Ryan's Daughter

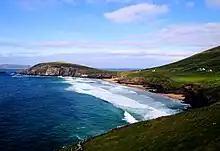
The beach between Slea Head and Dunmore Head on the Dingle Peninsula in County Kerry, Ireland, a location where scenes for "Ryan's Daughter" were filmed.

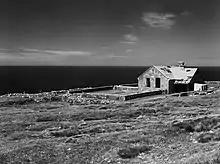
Schoolhouse "Ryan's Daughter", 1986

Principal photography for "Ryan's Daughter" commenced in the spring of 1969 on the Dingle Peninsula in County Kerry, Ireland. The region's rugged coastline and remote villages provided an authentic backdrop for the film's World War I-era setting. However, persistent inclement weather posed significant challenges, particularly for the pivotal storm sequence. Director David Lean waited nearly a year for suitable storm conditions to film this scene. To protect the camera lens from sea spray during the shoot, cinematographer Freddie Young employed a Clear view screen—a rotating glass disk mounted in front of the lens to keep it clear of moisture.